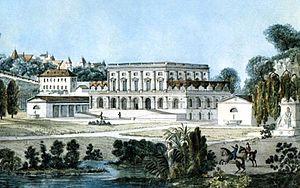
Gravure du palais Eynard réalisée par l'architecte Giovanni Salucci et issue du fonds du Centre d'iconographie genevoise
Le Palais Eynard est un bâtiment de style néo-classique situé à Genève. Bâti entre 1817 et 1821, il abrite les bureaux du conseil administratif de Genève ainsi que ceux de certains services de l'administration municipale, dont les archives de la ville.